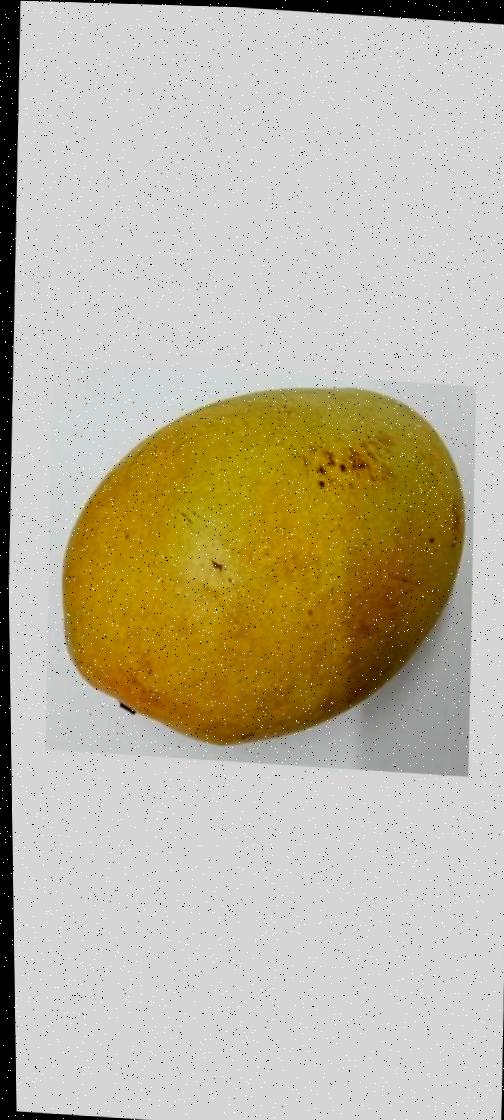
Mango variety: Bari-11